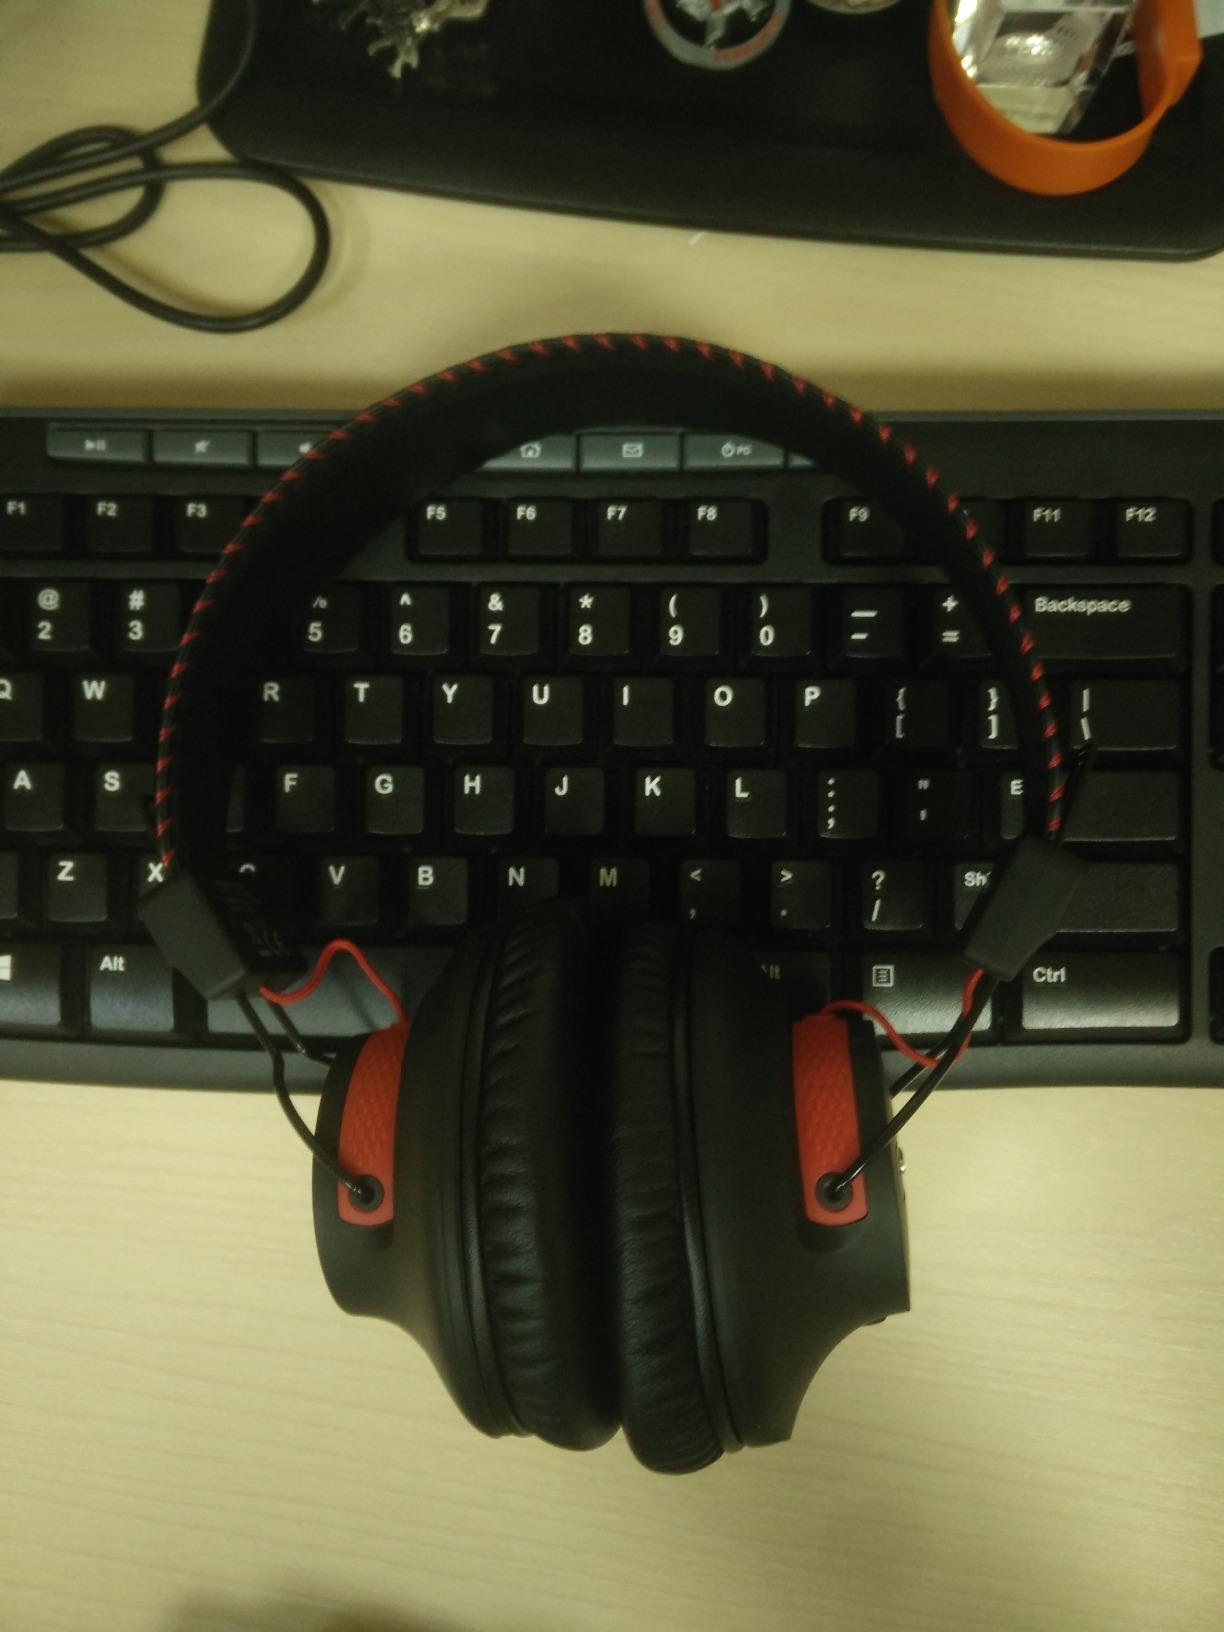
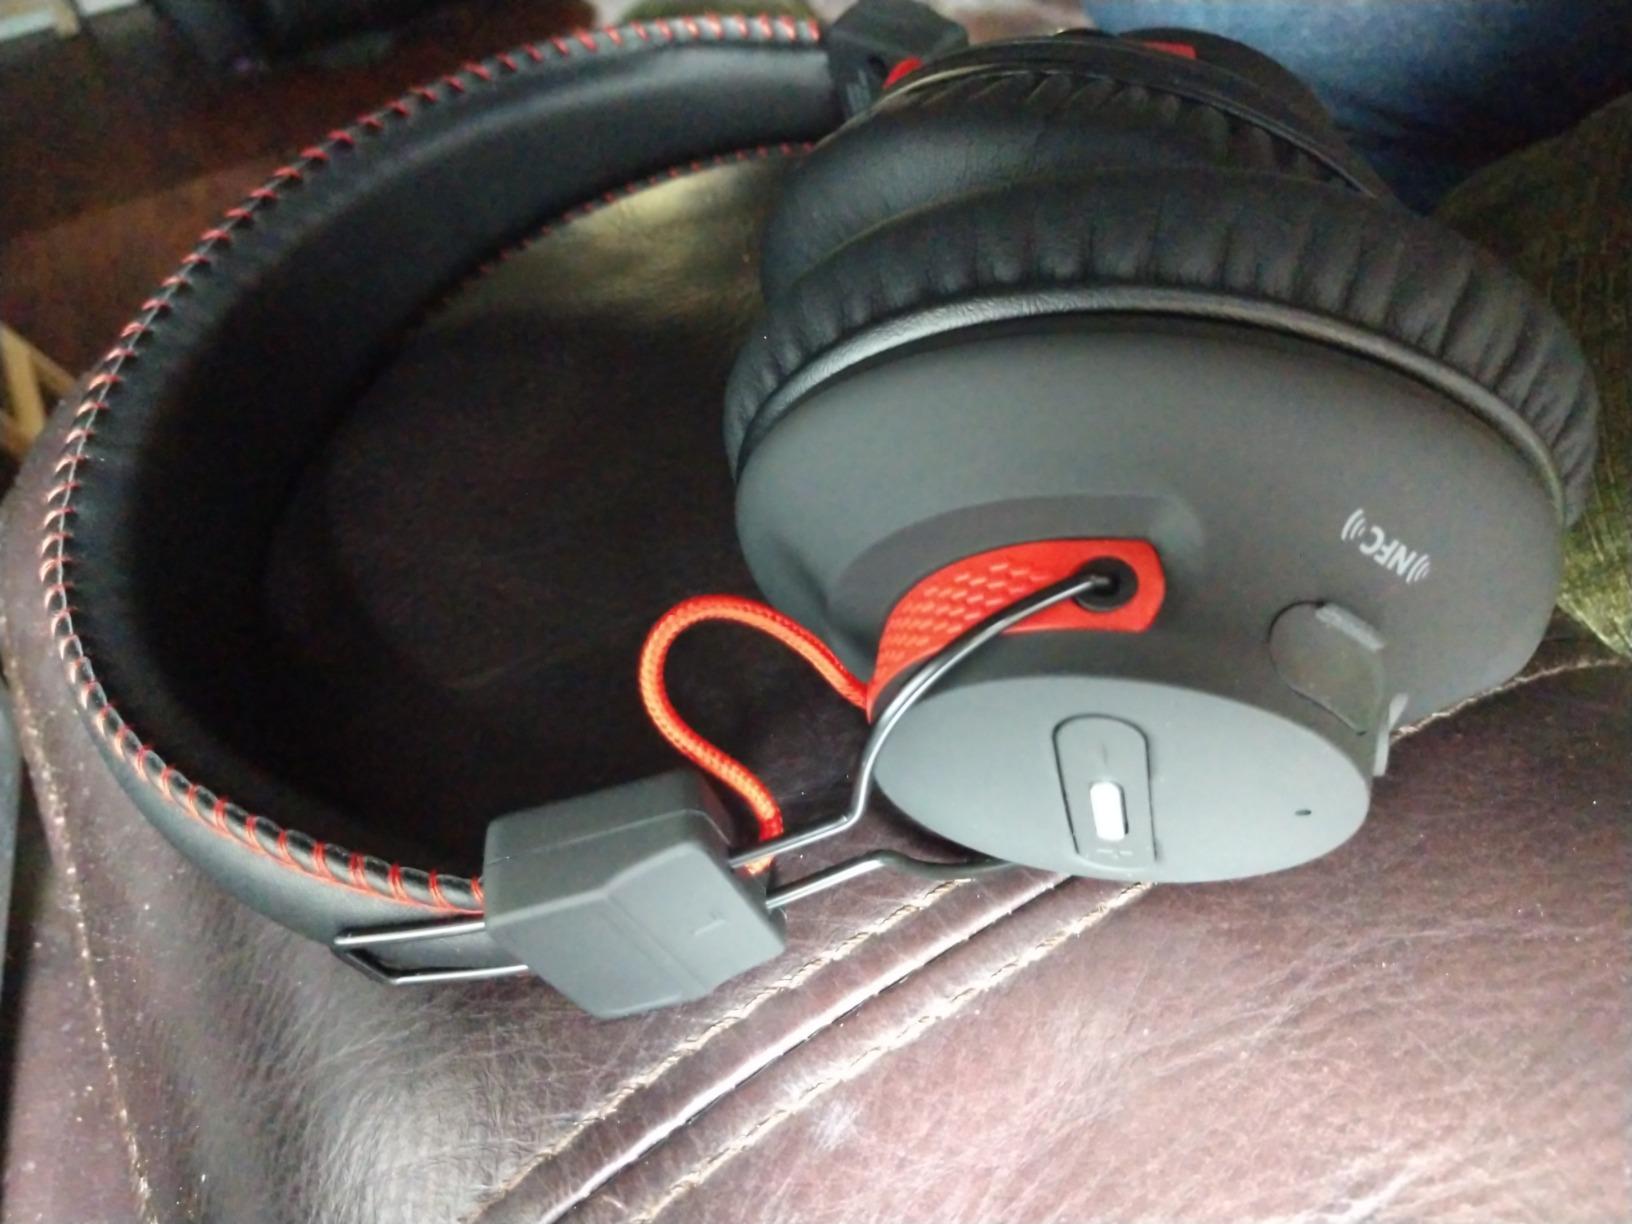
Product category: headphones
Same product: yes